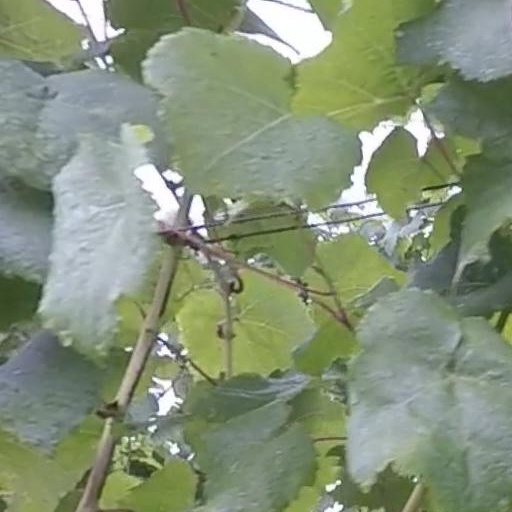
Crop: grape